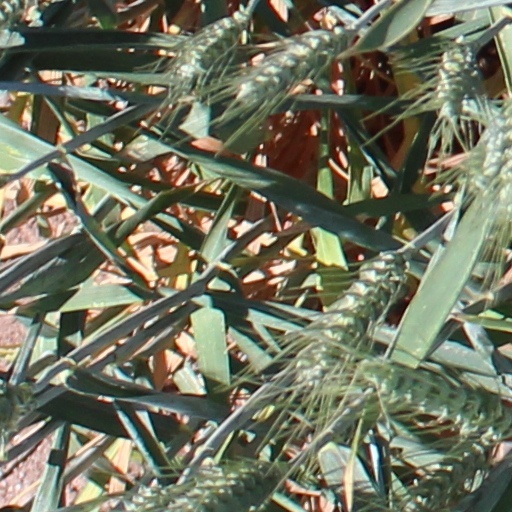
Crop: wheat